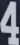
Number: 4